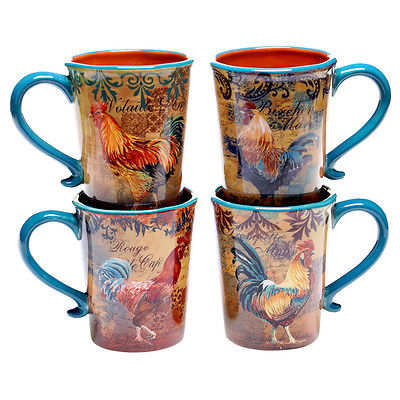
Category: mug